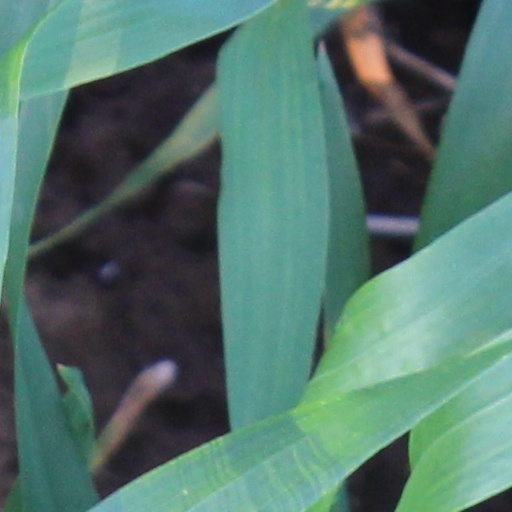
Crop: wheat